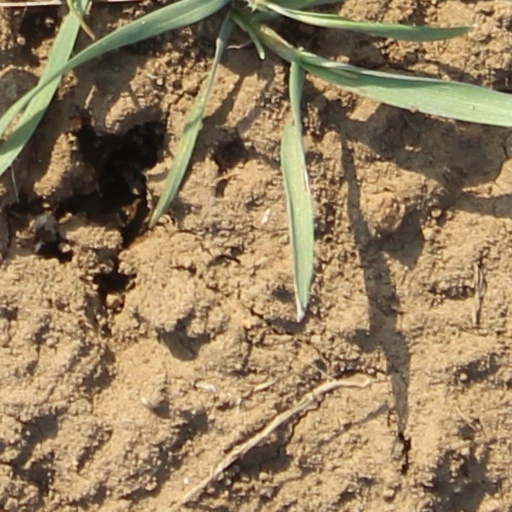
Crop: wheat